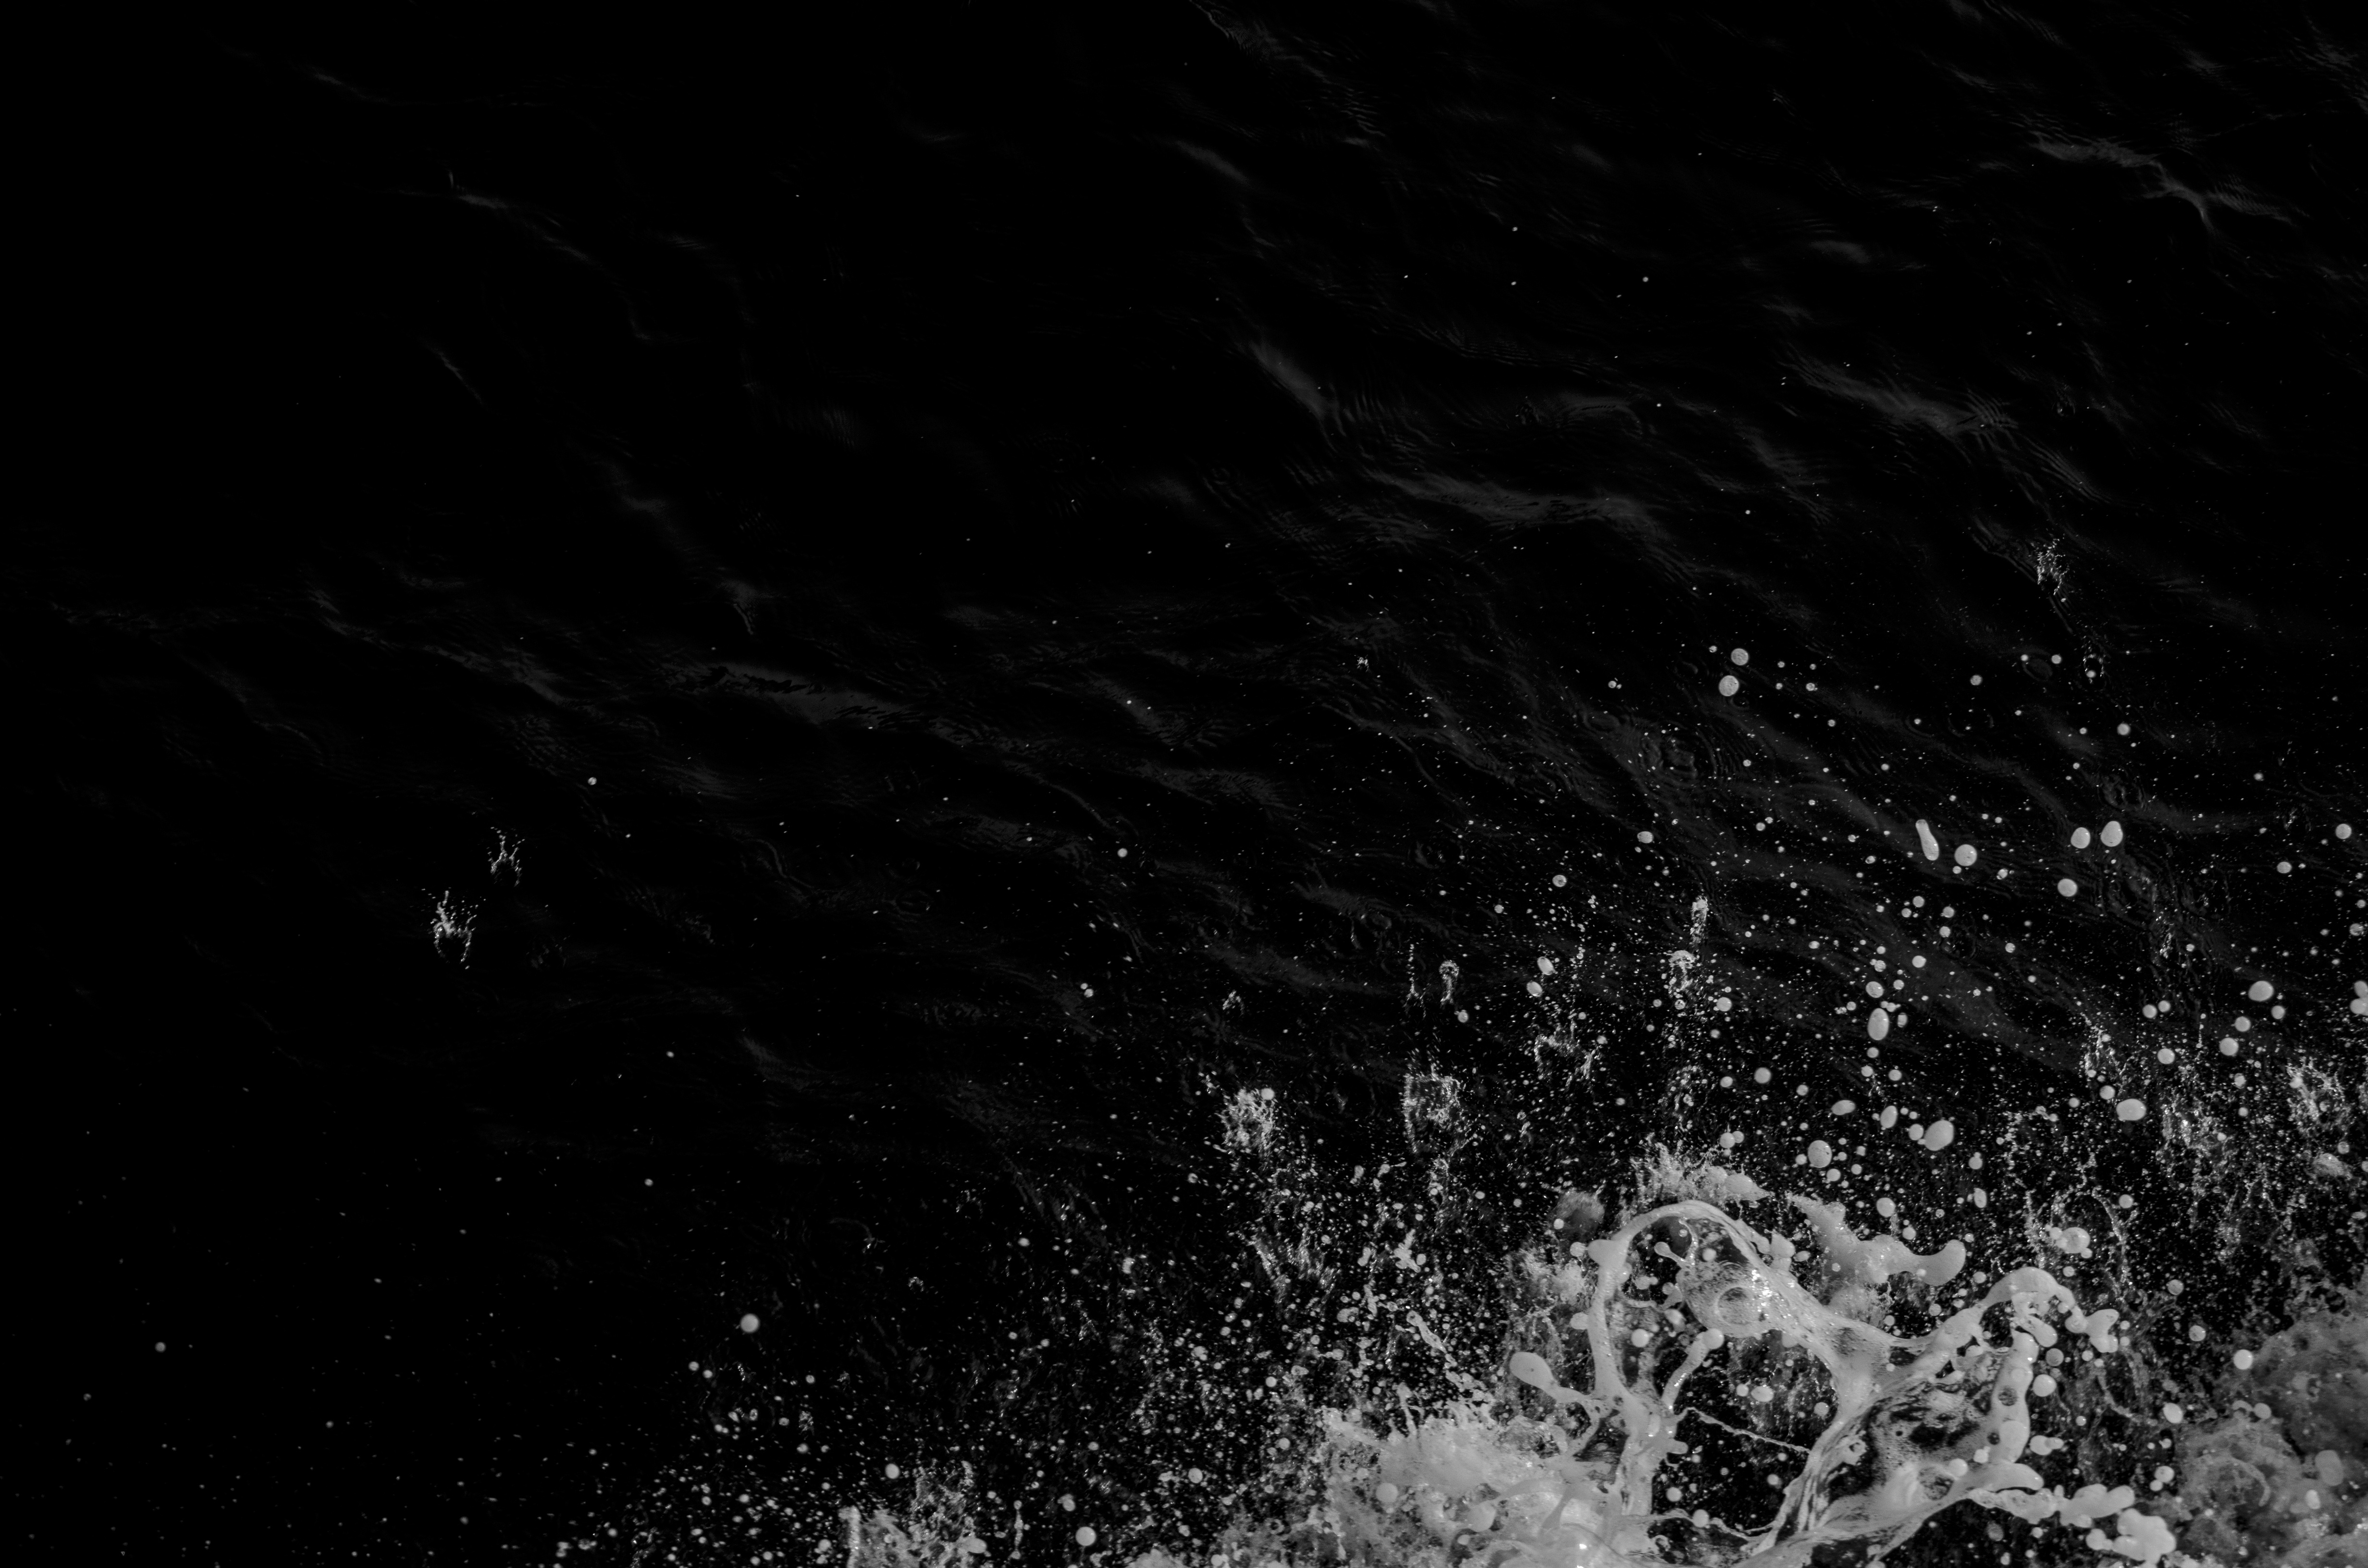
water, drop, liquid, light, black and white, sky, night, wave, splash, smooth, weather, darkness, black, monochrome, moonlight, pure, splash water, monochrome photography